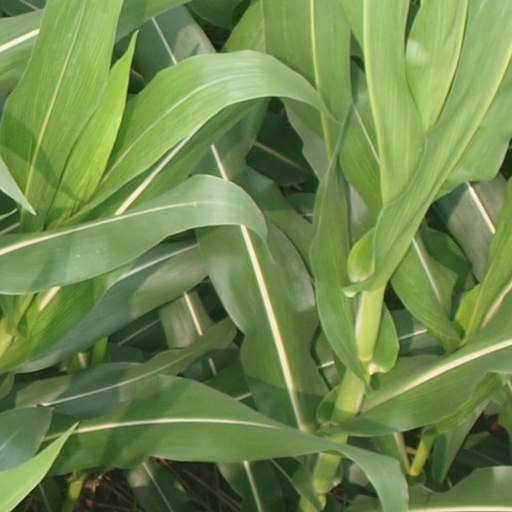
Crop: maize; corn